Elizabeth of Austria (1526–1545)

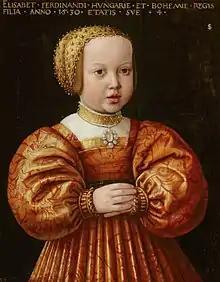
Elizabeth at age four by Jakob Seisenegger

Elizabeth was the first born child of Anna and Ferdinand, the couple had been married for five years before giving birth.